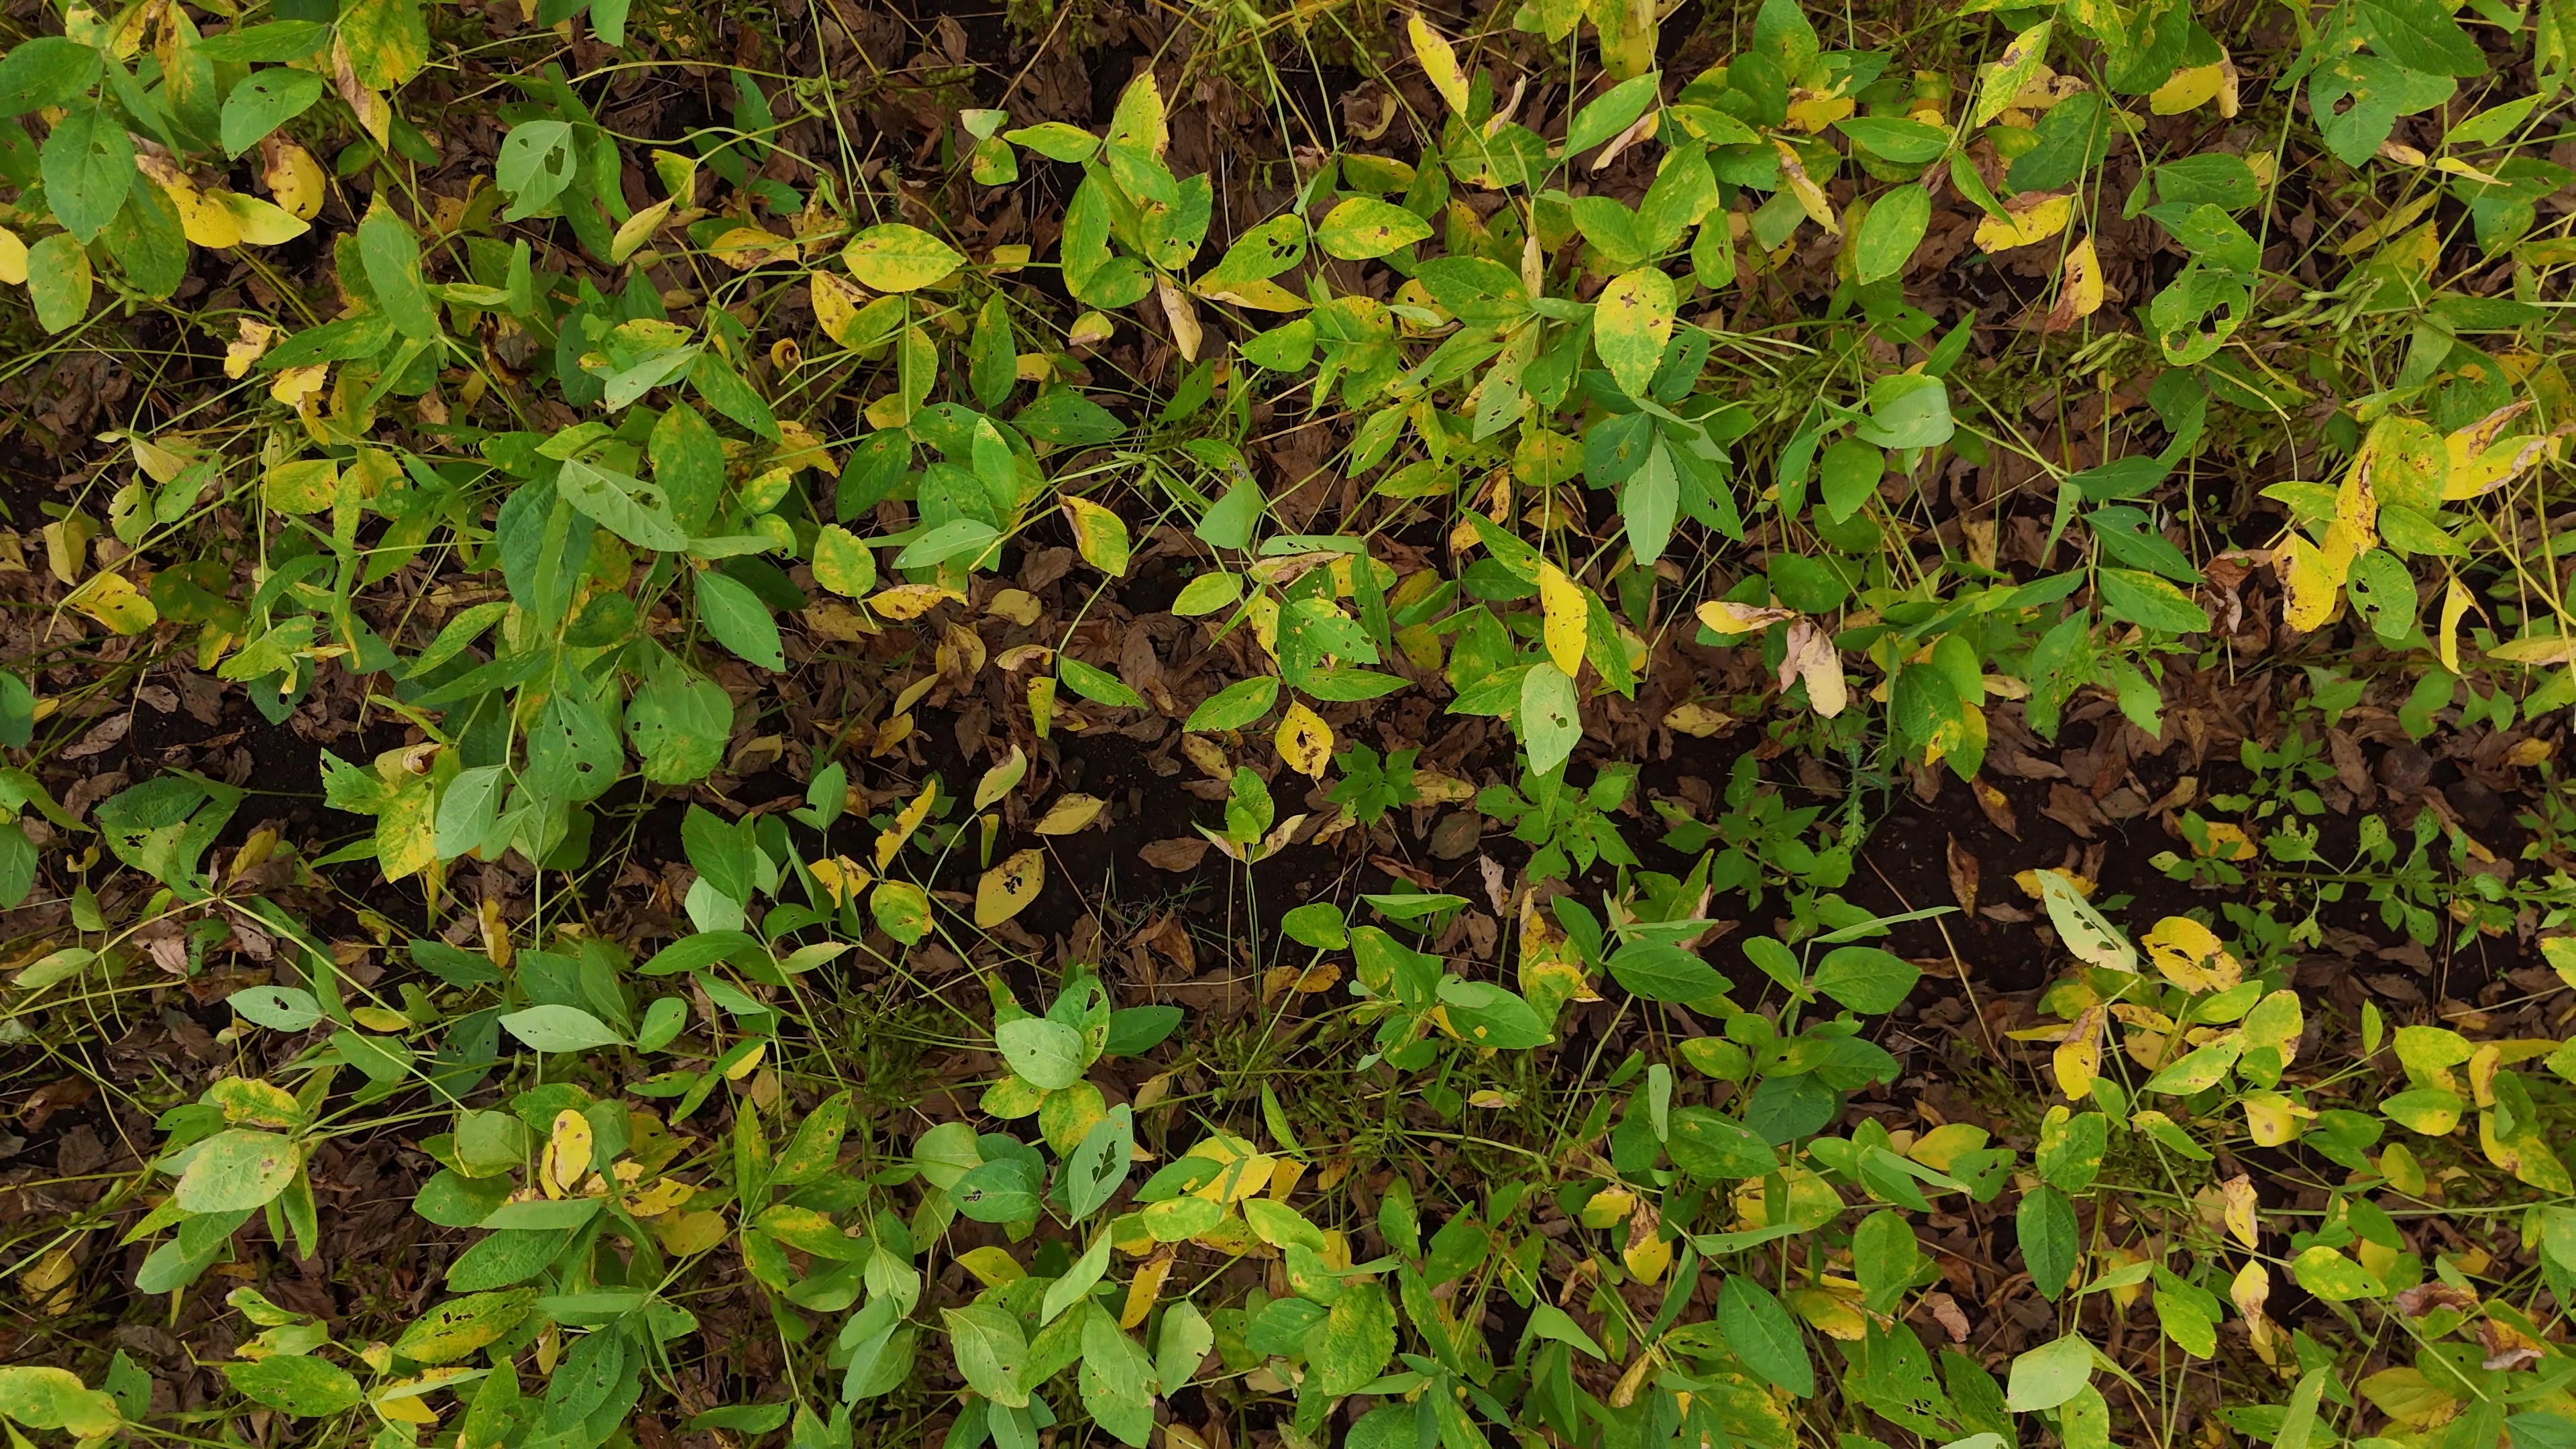
Label: Rust